Heather Dewey-Hagborg

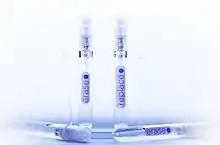
"Invisible" (2014)

Dewey-Hagborg's work with "Stranger Visions" and interest in issues surrounding genetic surveillance lead to the development of two products whose purpose is to eliminate DNA traces. The first, "Erase", is a bleaching spray that cleans surfaces (e.g., cups, silverware) of DNA evidence. The second, "Replace", is a spray consisting of a blend of genes designed to introduce foreign DNA evidence to the surface, therefore masking any of the original DNA remaining in that area. Dewey-Hagborg views these as a "citizens' defense against the looming DNA surveillance state."